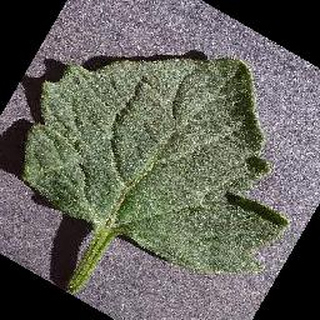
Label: healthy_tomato